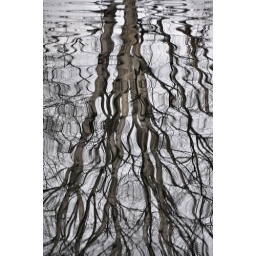
I loved these wavery tree reflections when I saw them while walking at Mill Lake in Avvotsford, B.C. (09-11-14-8472)